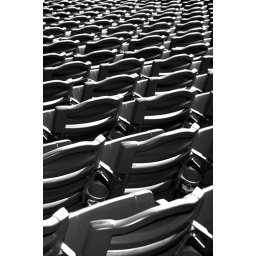
best seats in the house